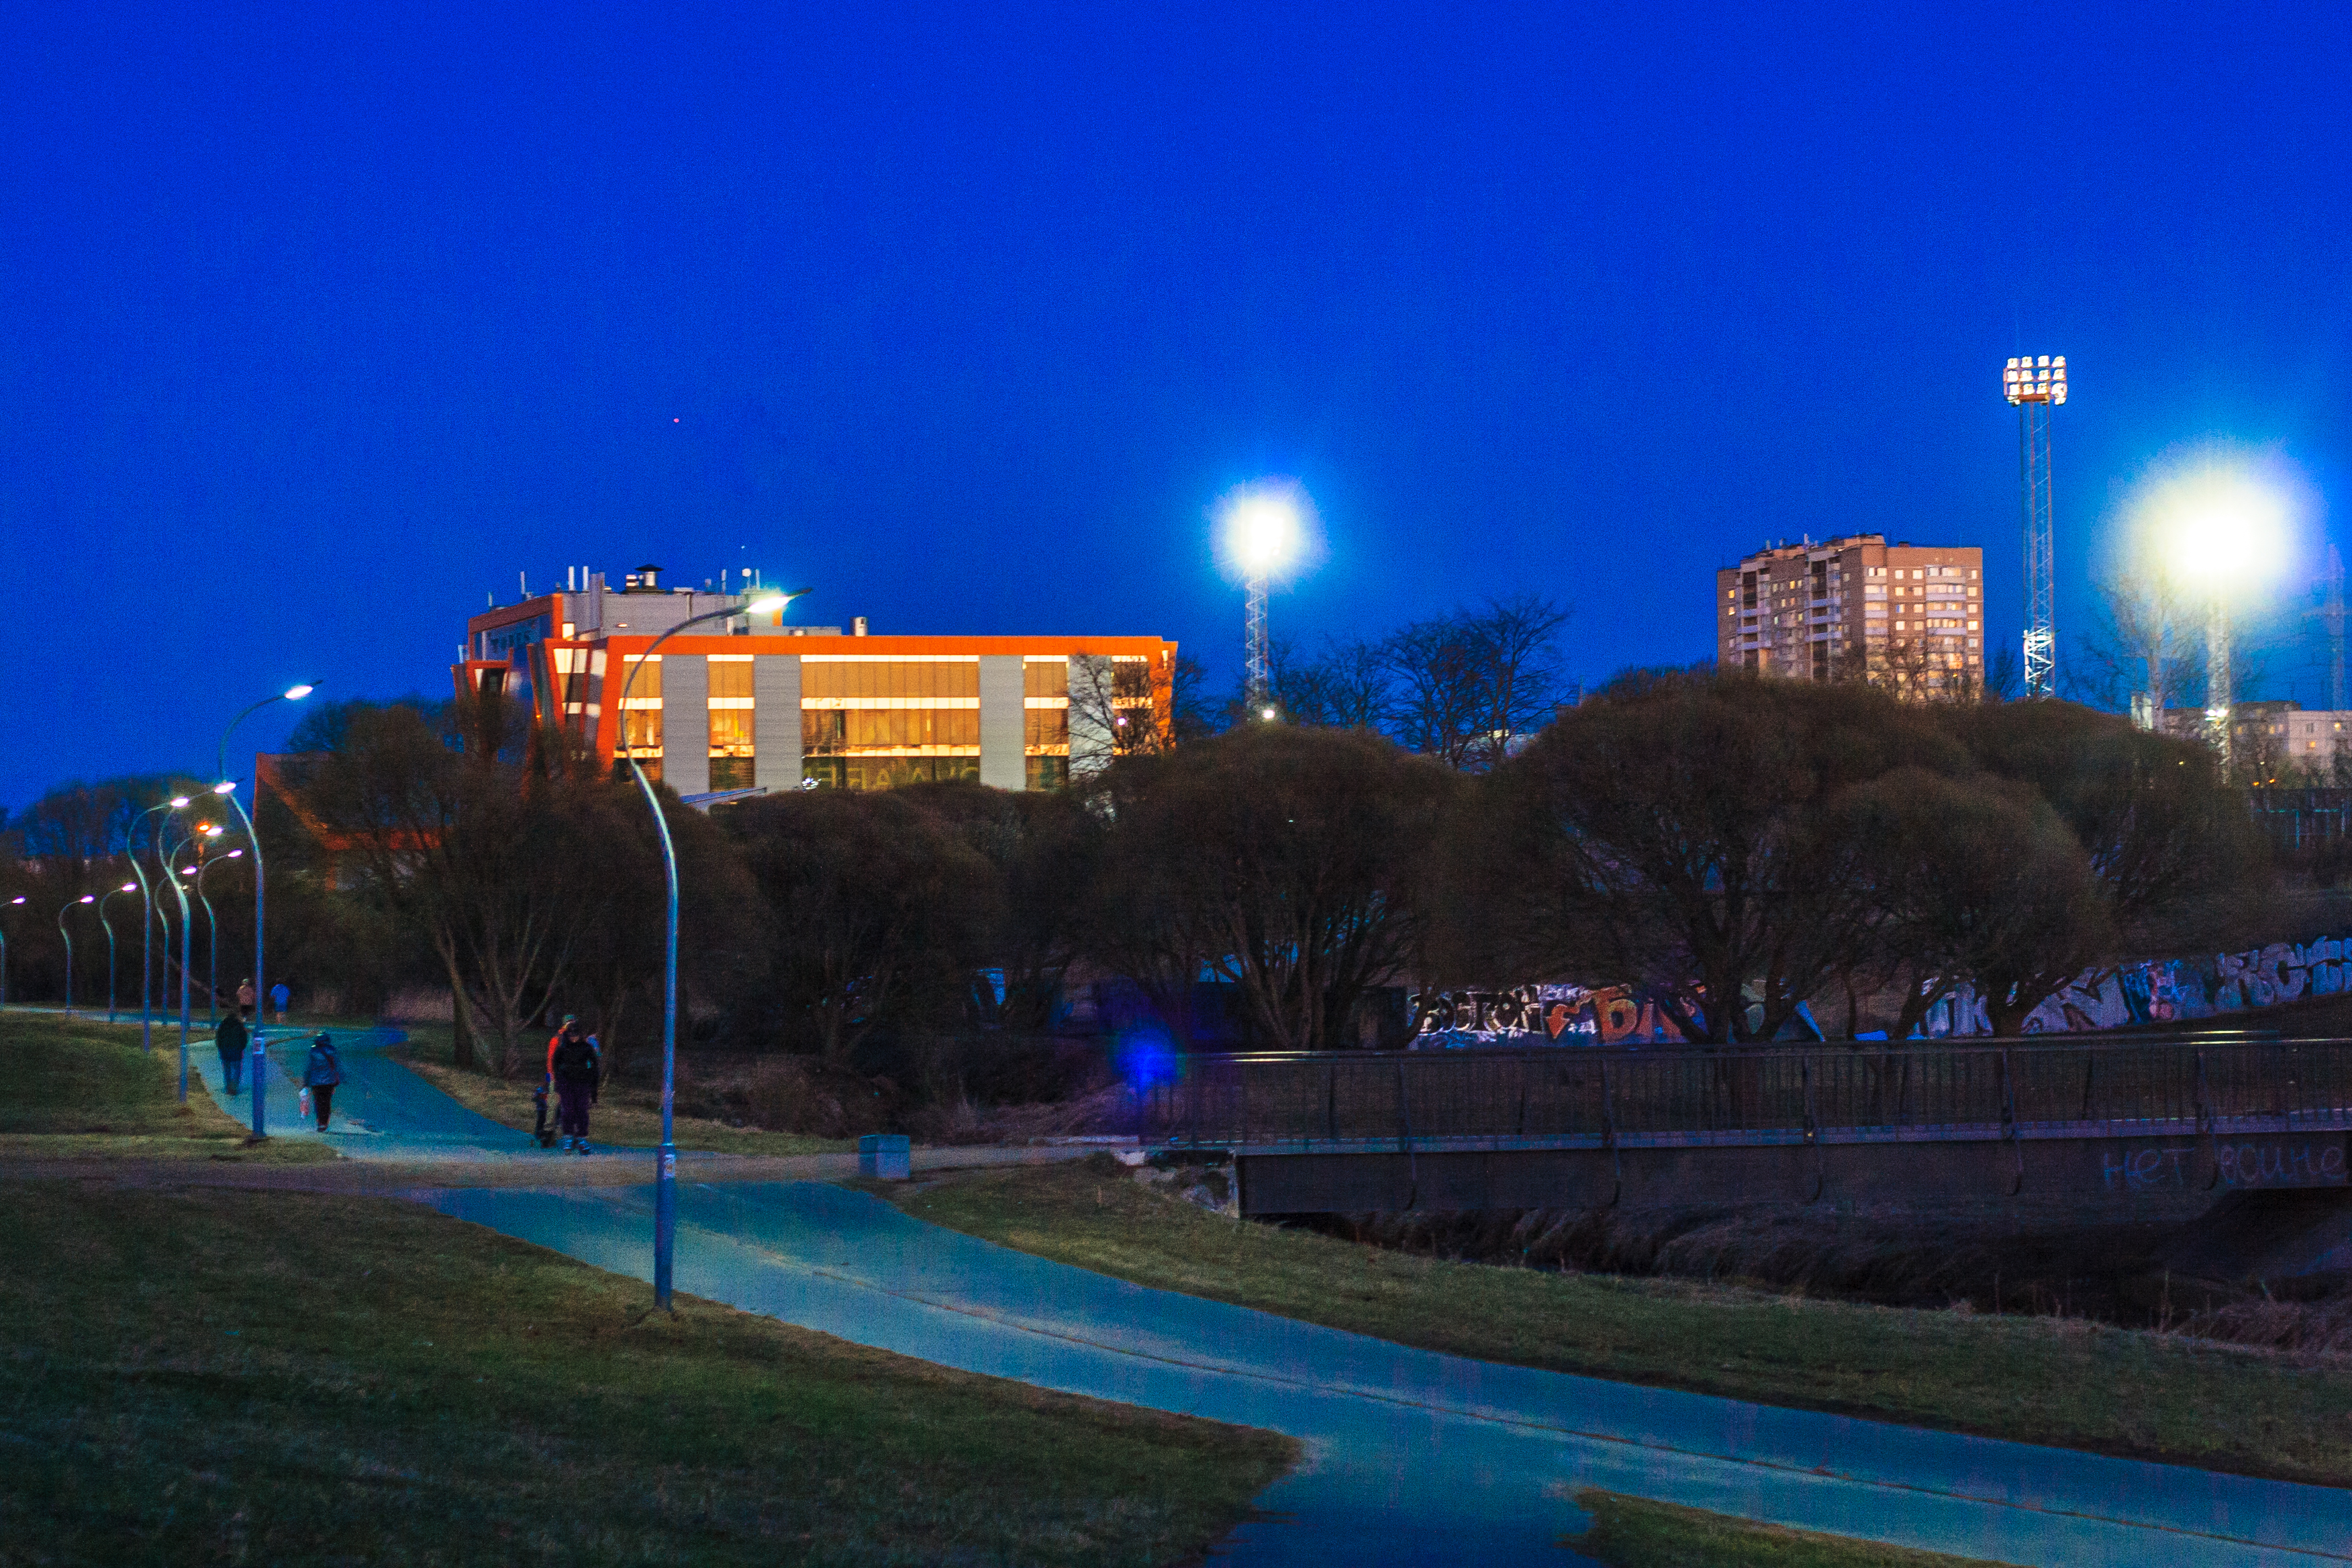
images, plant, sky, building, street light, blue, light, cloud, lighting, tree, dusk, electricity, cityscape, landmark, midnight, road, city, metropolis, tower block, landscape, darkness, horizon, road surface, mixed use, palm tree, asphalt, light fixture, night, Security lighting, facade, downtown, evening, street, sport venue, skyline, lens flare, house, grass, winter, automotive lighting, public utility, arecales